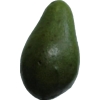
Label: green_avocado